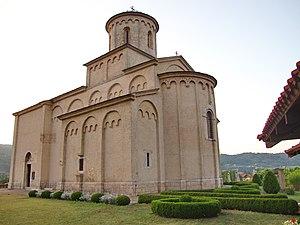
L'architecture serbo-byzantine est un style architectural représentatif de la Serbie et des Balkans en général. Apparu au Moyen Âge, décliné en plusieurs styles ou écoles s'étant succédé du XIIᵉ siècle au XVᵉ siècle, il est revisité à l'époque moderne.